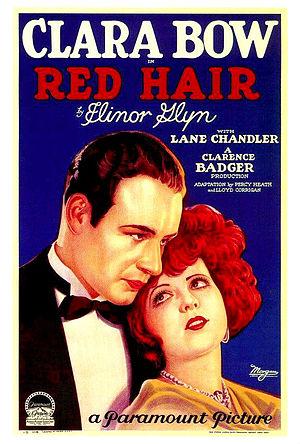
La Belle aux cheveux roux est un film muet américain réalisé par Clarence G. Badger, sorti en 1928.
D'abord au théâtre, puis au cinéma et même pour des concerts, on appelle tête d'affiche la personnalité principale d'une manifestation comprenant plusieurs acteurs ou chanteurs.